History of mobile phones

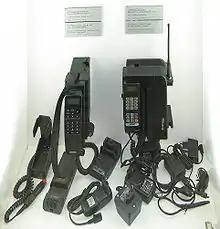
Two 1991 GSM mobile phones with several AC adapters.

In the 1990s, the 'second generation' mobile phone systems emerged. Two systems competed for supremacy in the global market: the European developed GSM standard and the U.S. developed CDMA standard. These differed from the previous generation by using digital instead of analog transmission, and also fast out-of-band phone-to-network signaling. The rise in mobile phone usage as a result of 2G was explosive and this era also saw the advent of prepaid mobile phones.